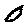
Label: 0